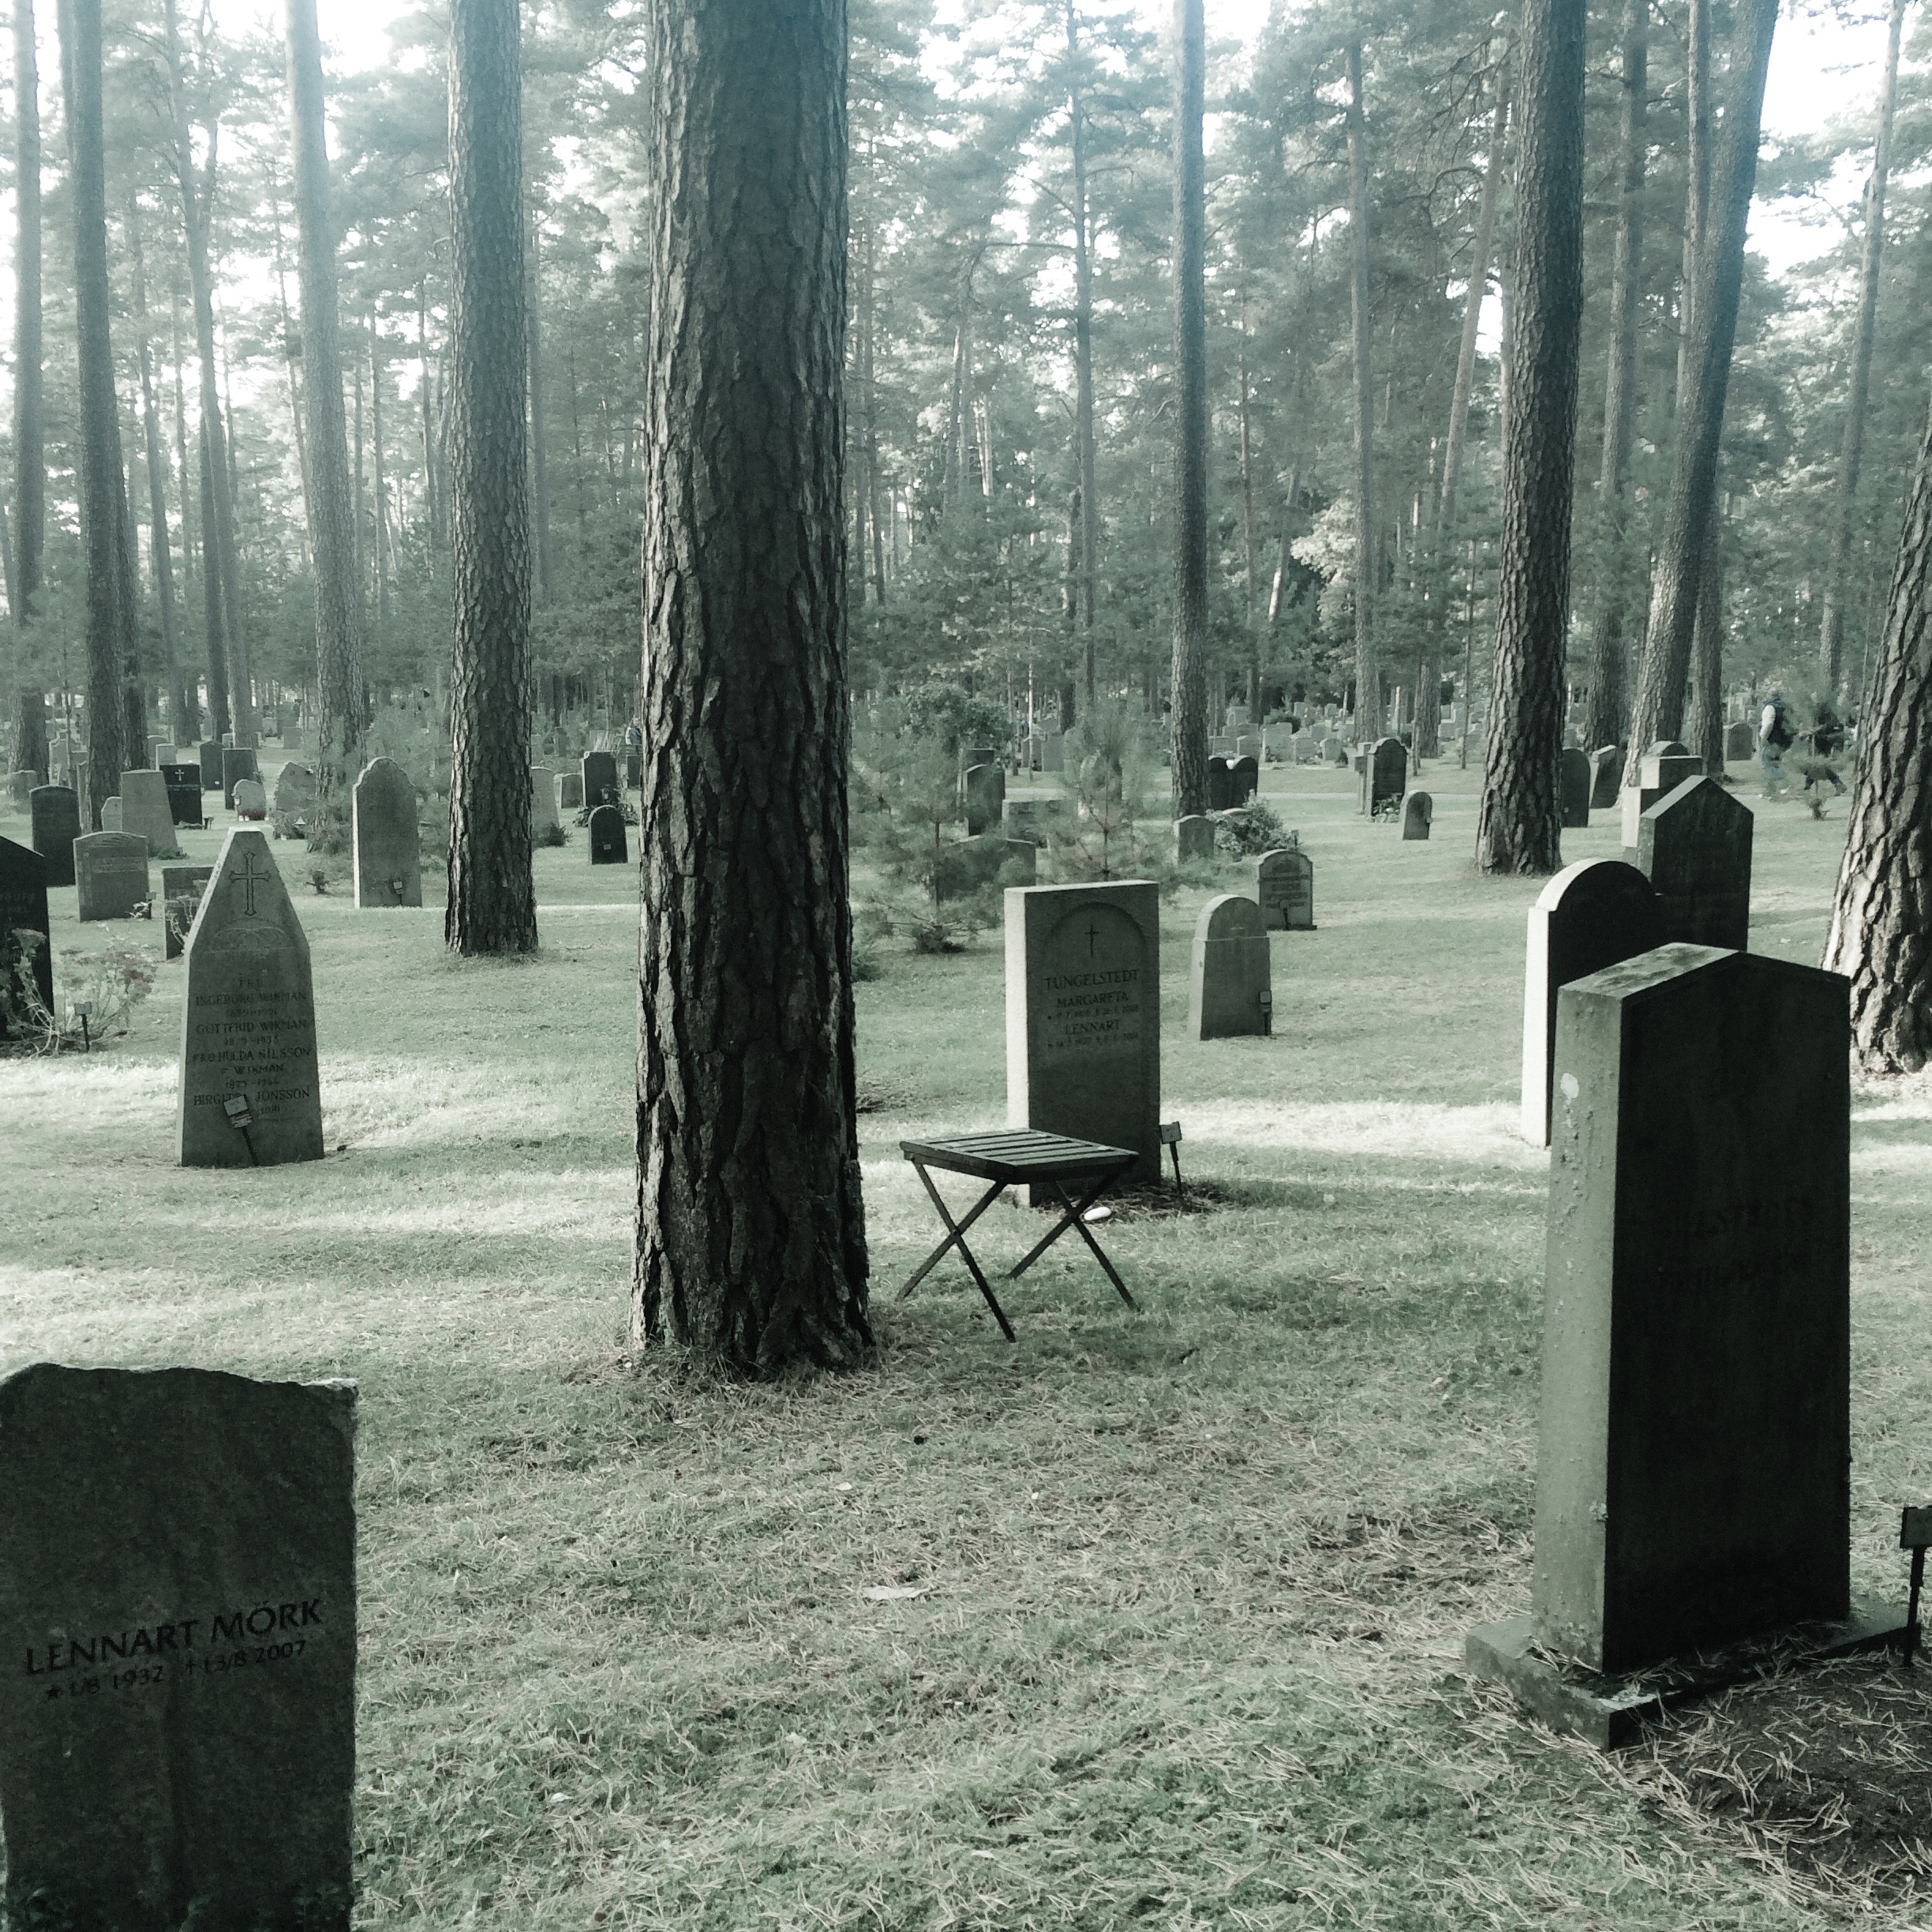
tree, black and white, cemetery, monochrome, grave, memorial, headstone, monolith, monochrome photography, geographical feature